Irchester railway station

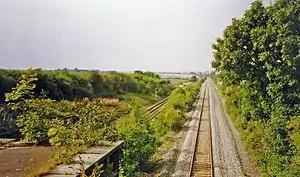
Station remains in 2002

Irchester railway station was built by the Midland Railway in 1857 on its extension from to and in England.